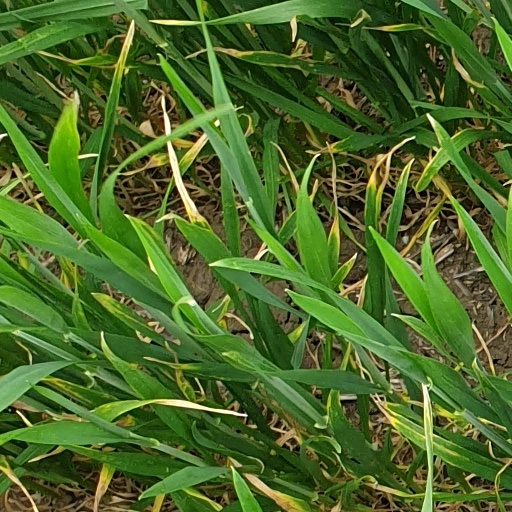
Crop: wheat